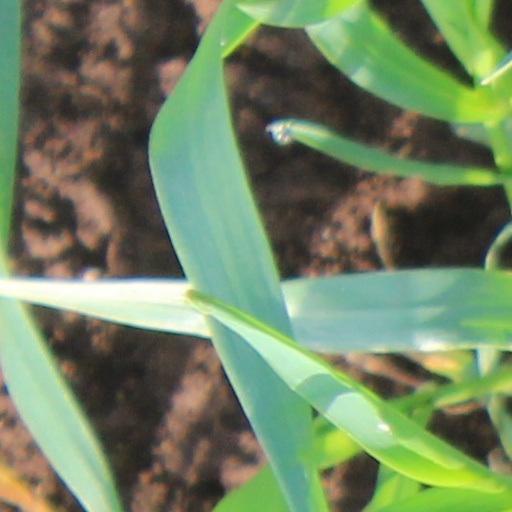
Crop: wheat